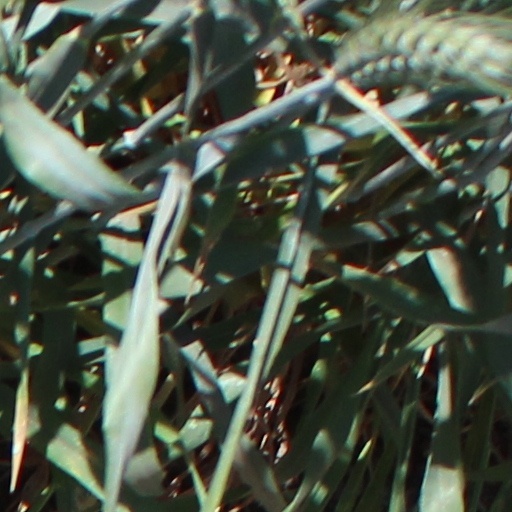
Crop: wheat